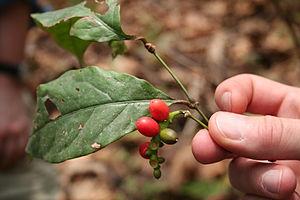
Le Gnetum africanum est une plante de la forêt tropicale du bassin du Congo, du genre Gnetum. La plante est également connue sous le nom de nkumu au Gabon, les noms d'okok ou eru dans la gastronomie camerounaise, de mfumbua ou koko dans la cuisine congolaise et centrafricaine ou encore afang au Nigeria.